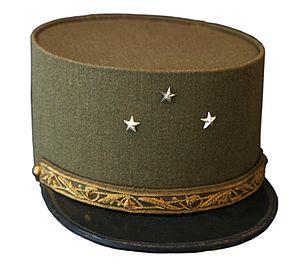
Le képi est un couvre-chef d'origine militaire porté dans les forces armées ou dans certains métiers civils.